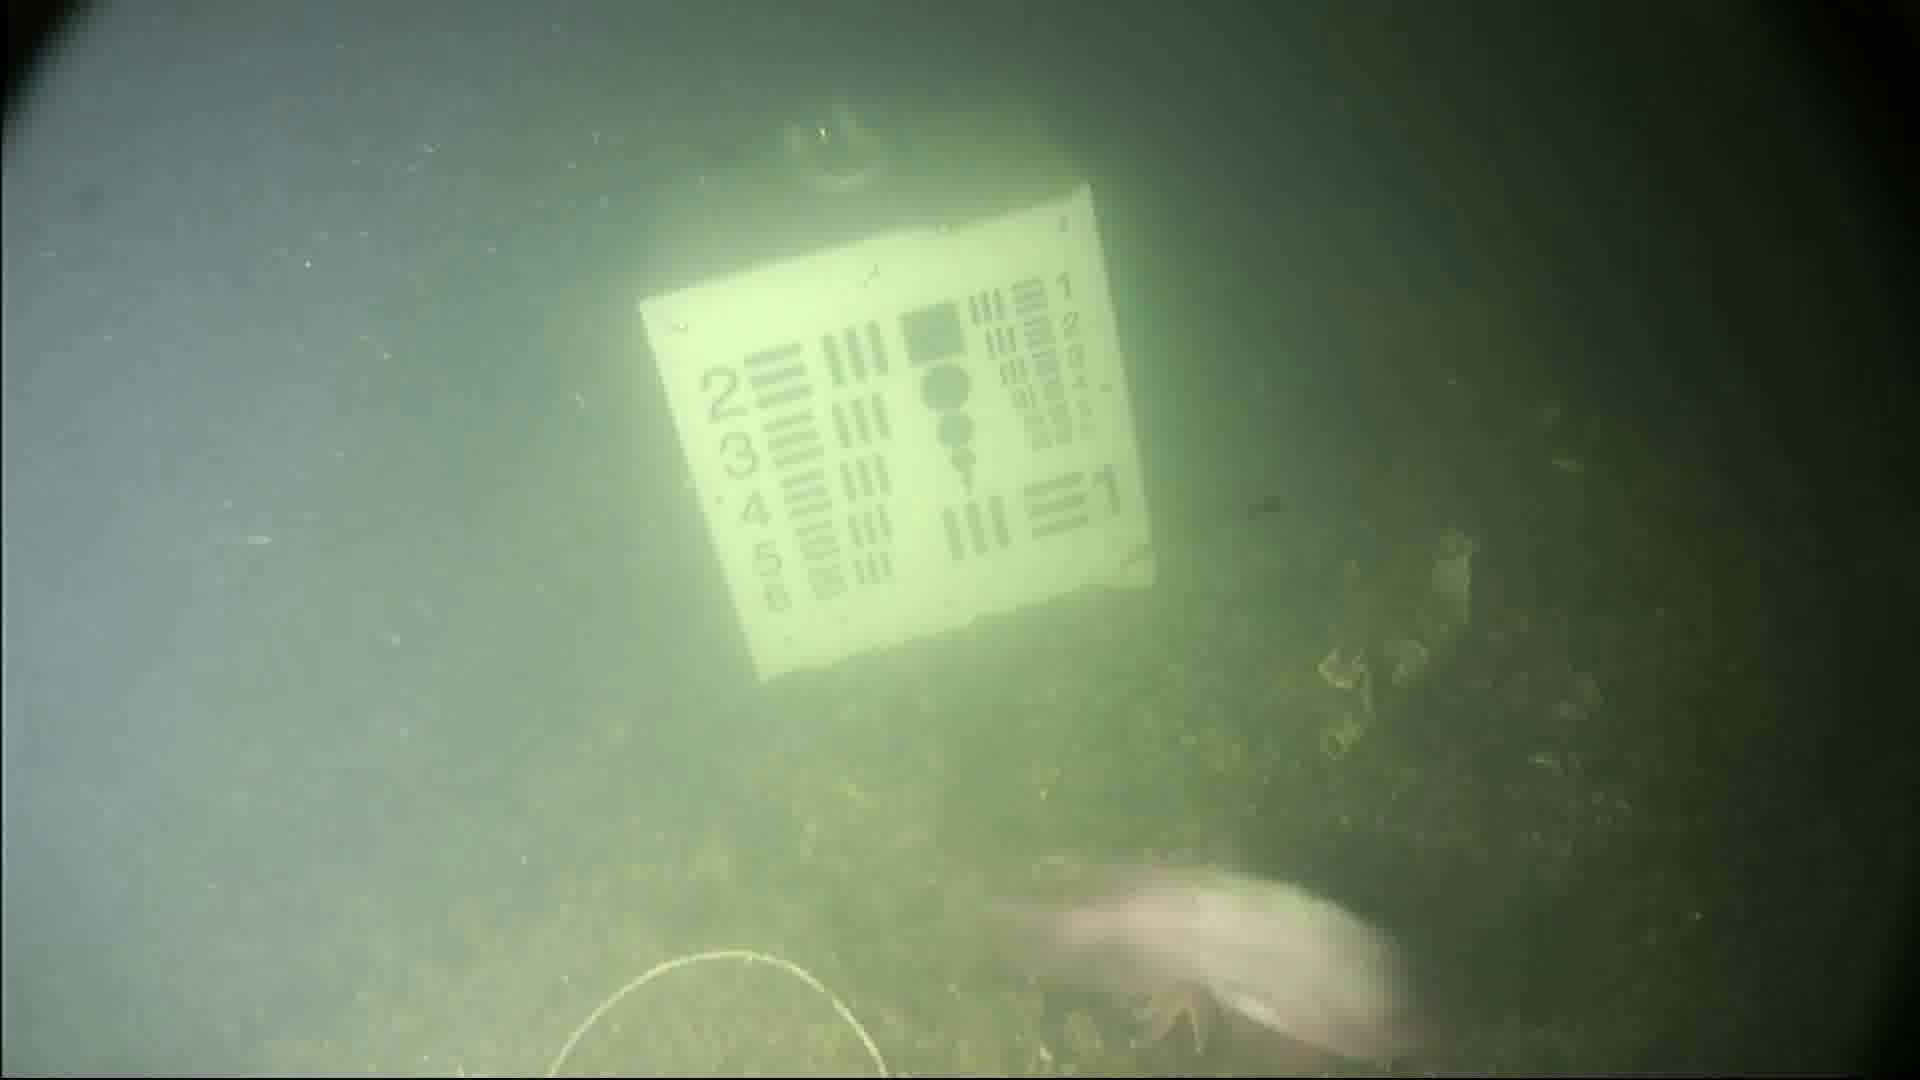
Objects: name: starfish
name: fish